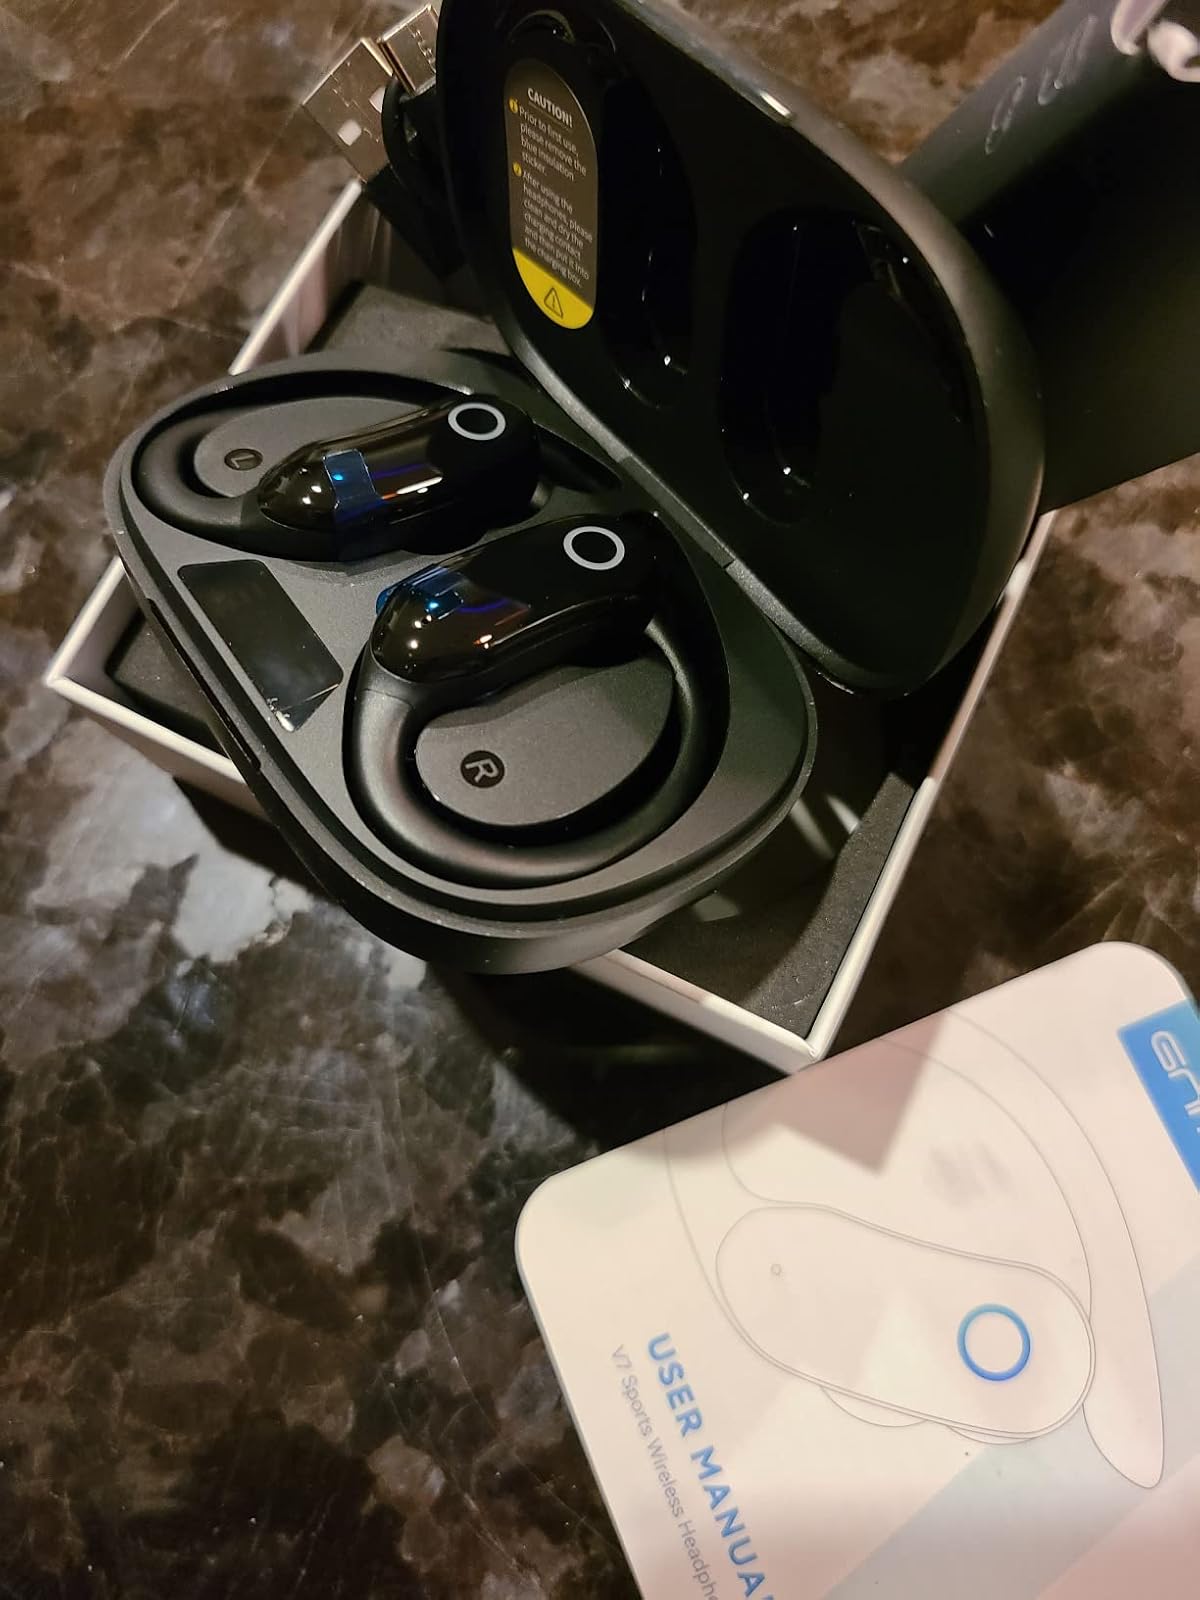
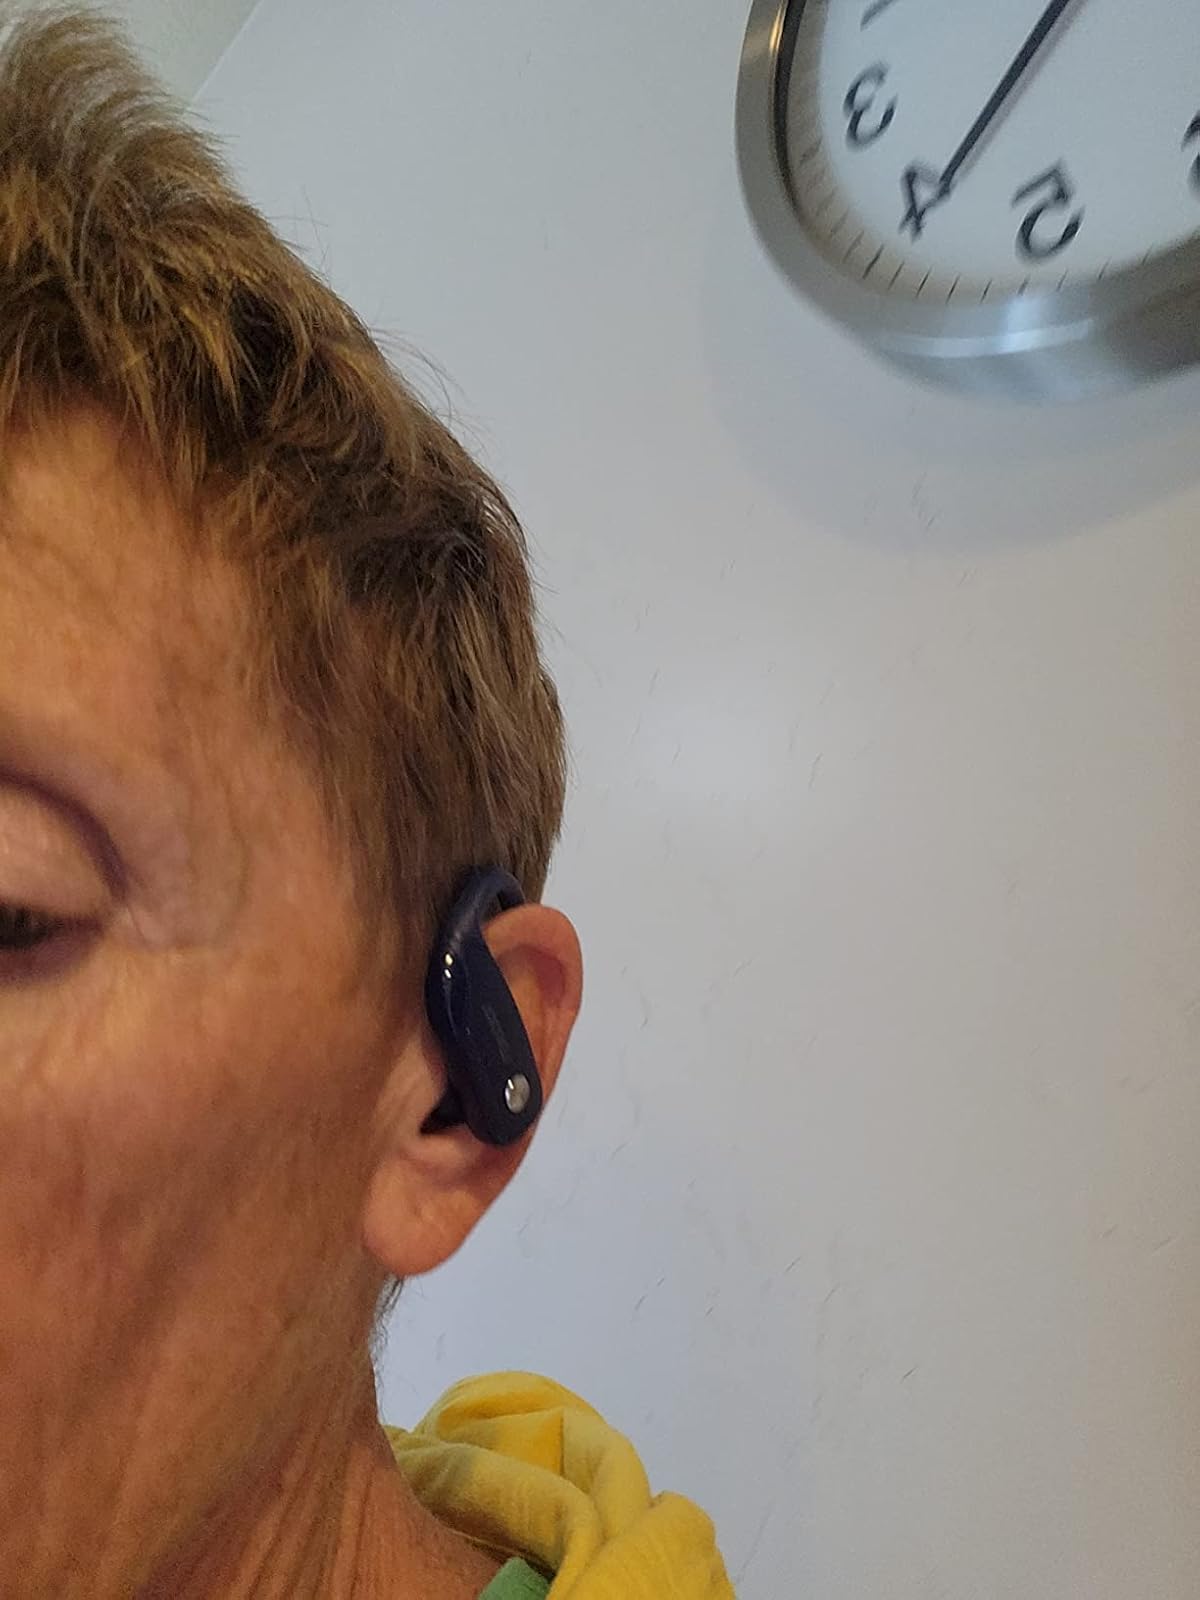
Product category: earbuds
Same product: no